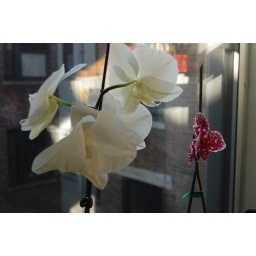
Orchids in Piper's kitchen window